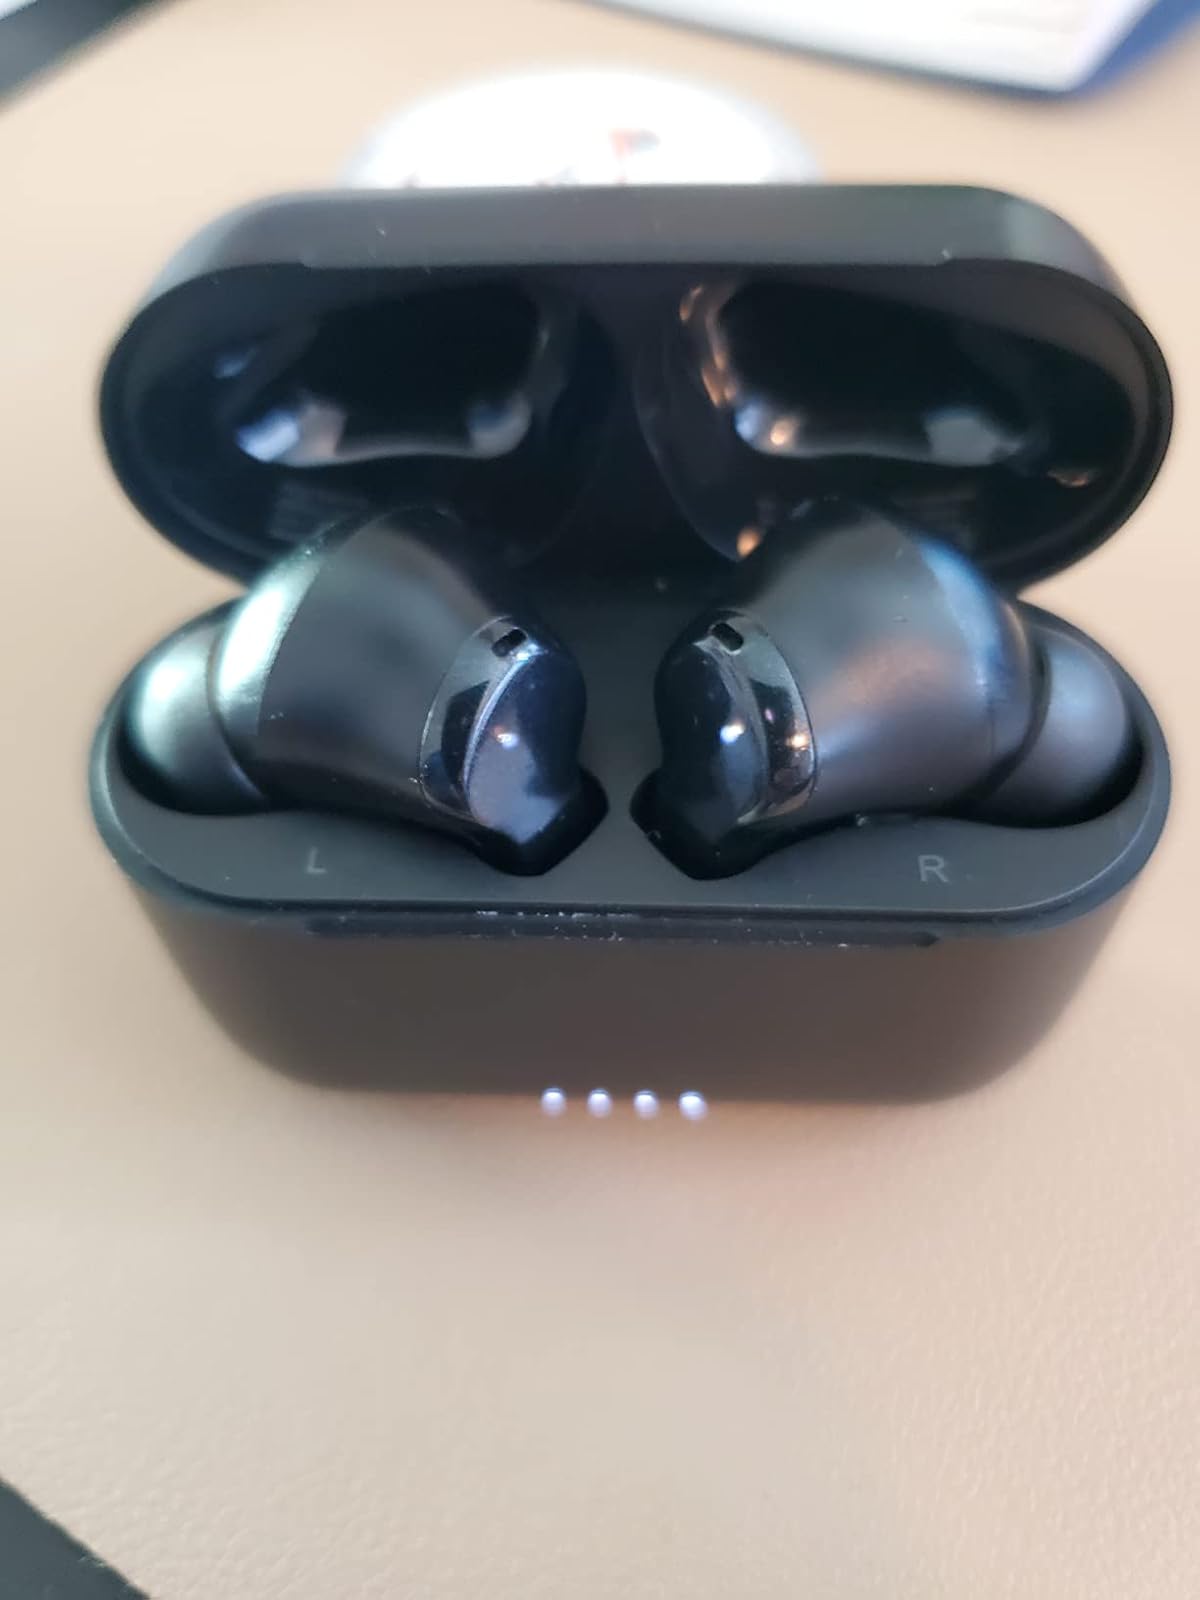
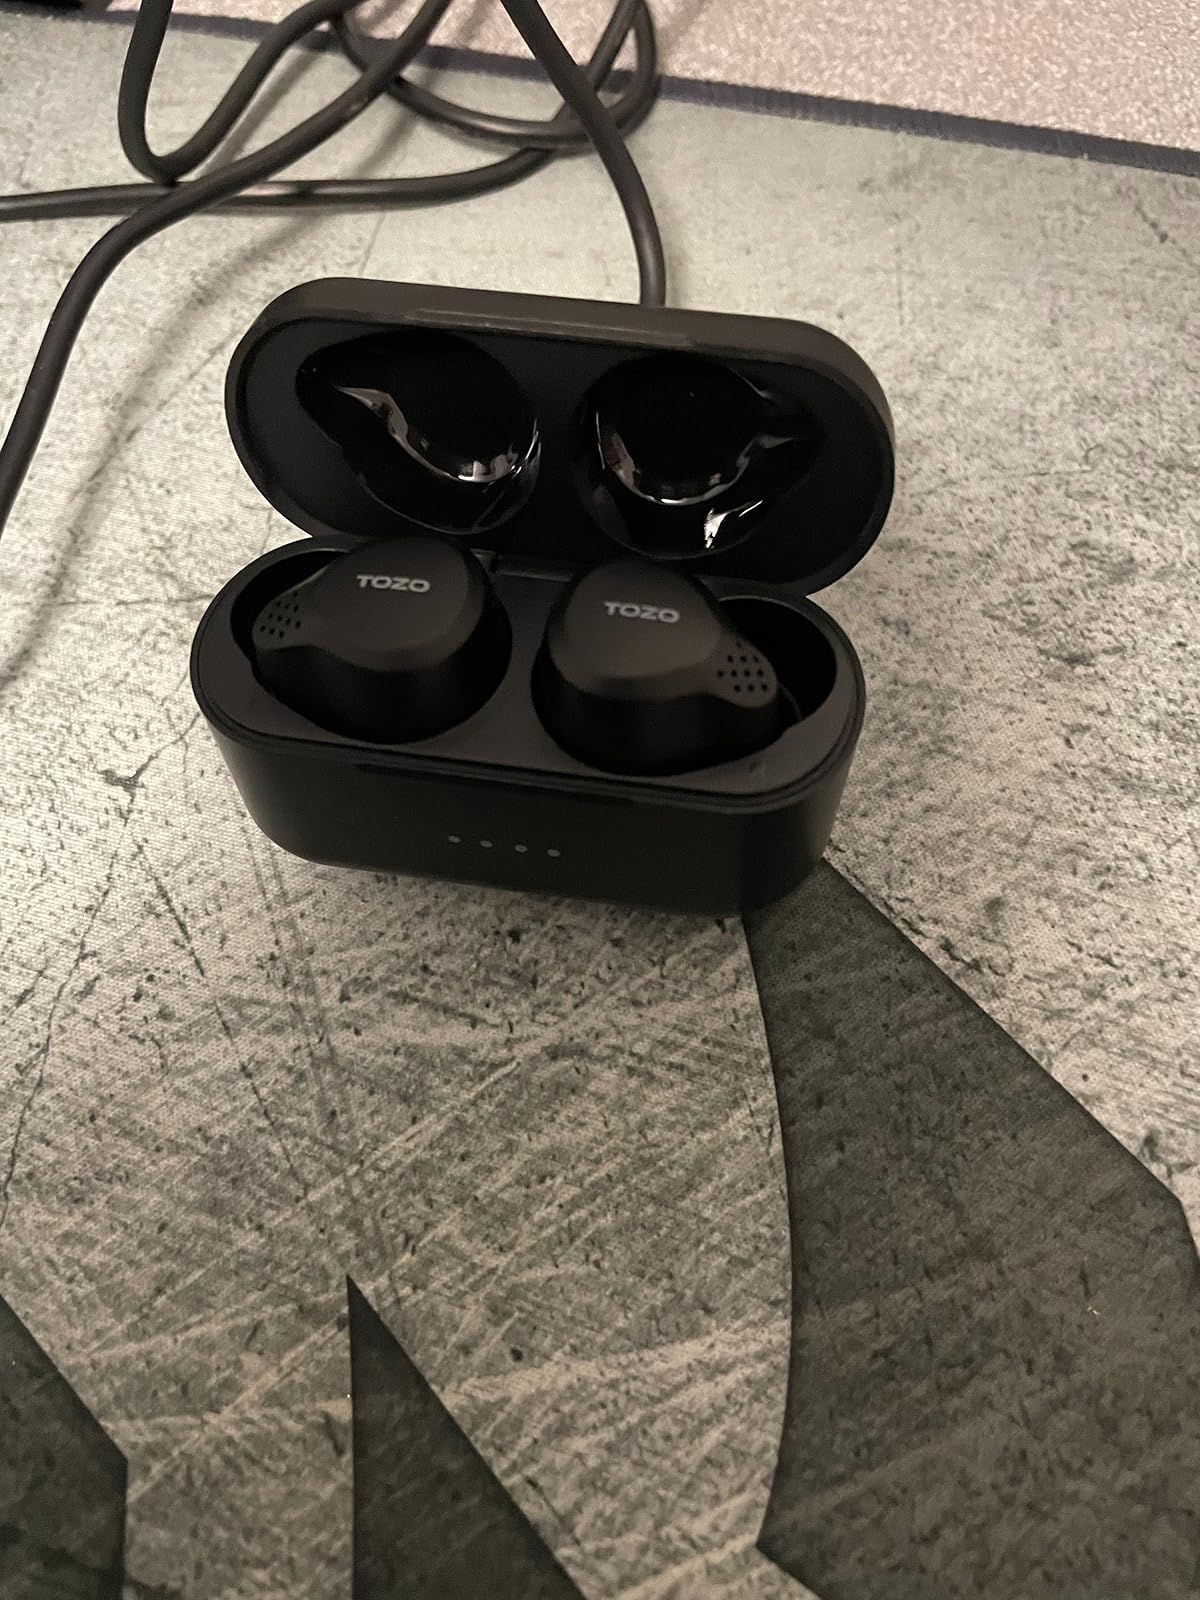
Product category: earbuds
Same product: no